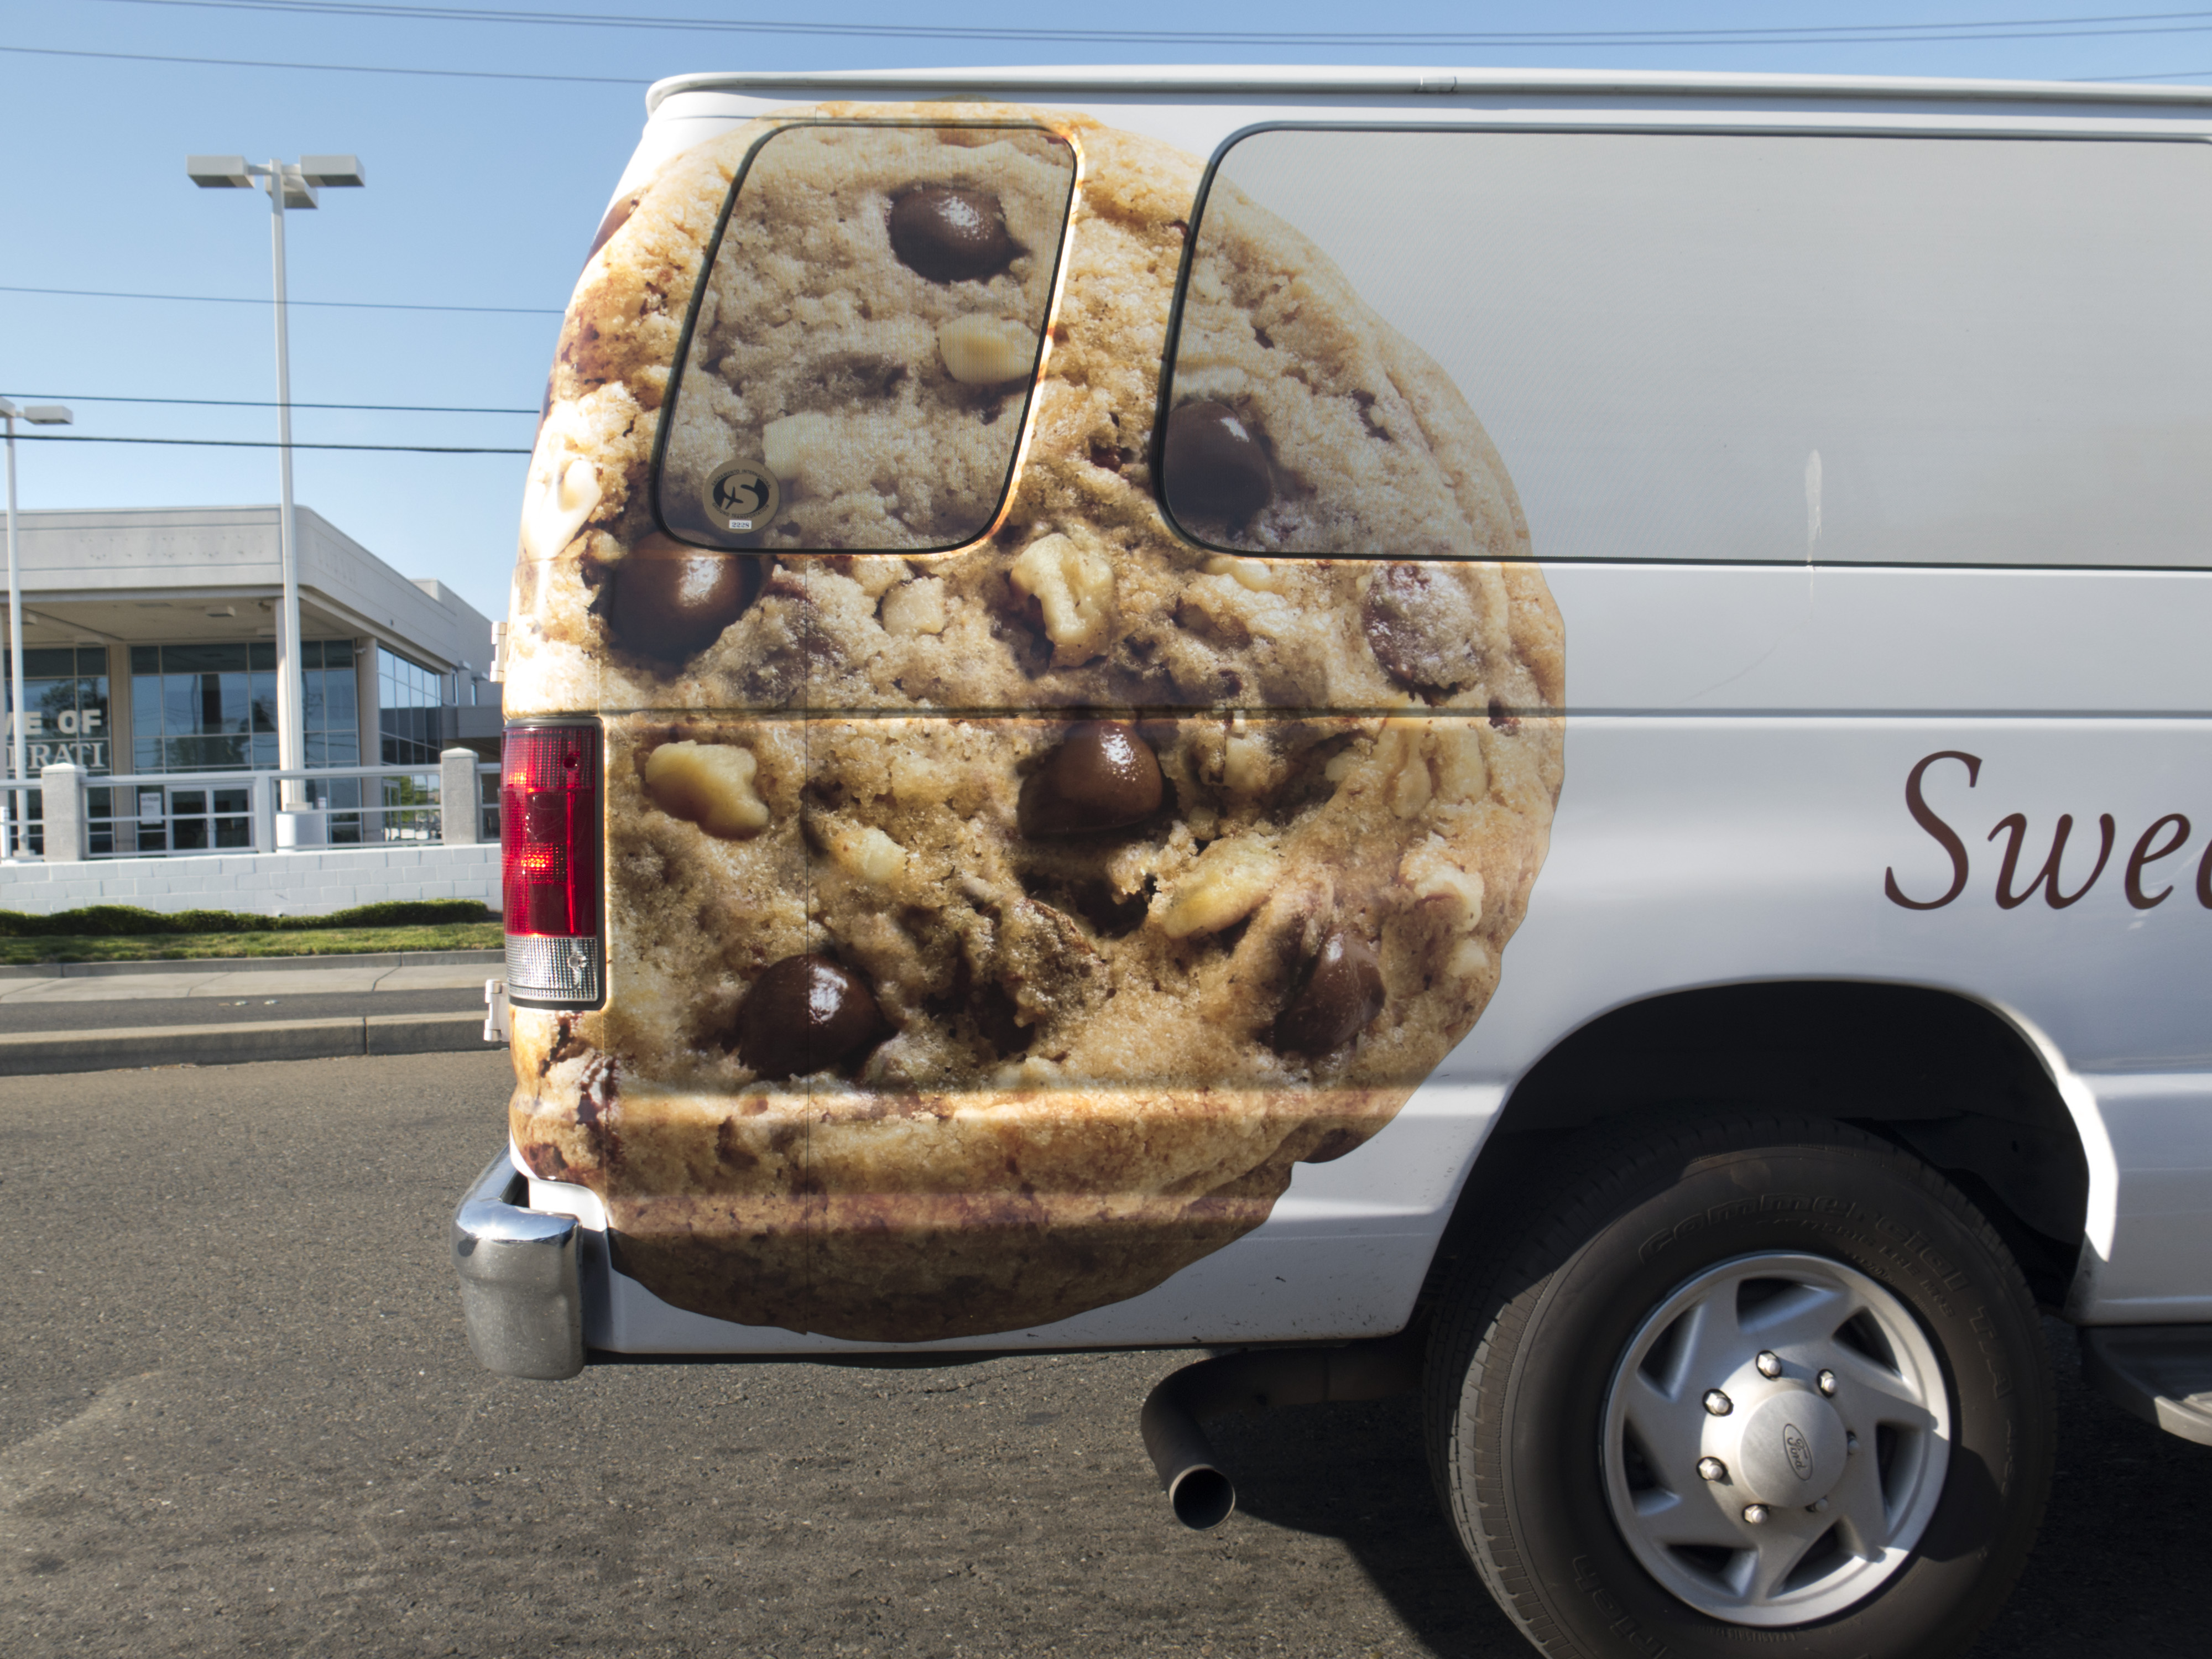
vinyl, traffic, car, van, advertising, truck, vehicle, cookie, 2015, ford, hotel, graphic, marketing, minibus, sacramento, 3652015imstillstanding, econoline, arden, taste, senses, doubletree, e350, carwrap, warmcookies, doubletreebyhilton, airportvan